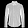
Label: Shirt